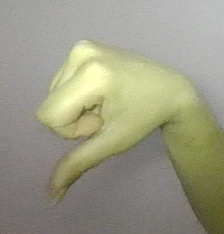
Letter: waw